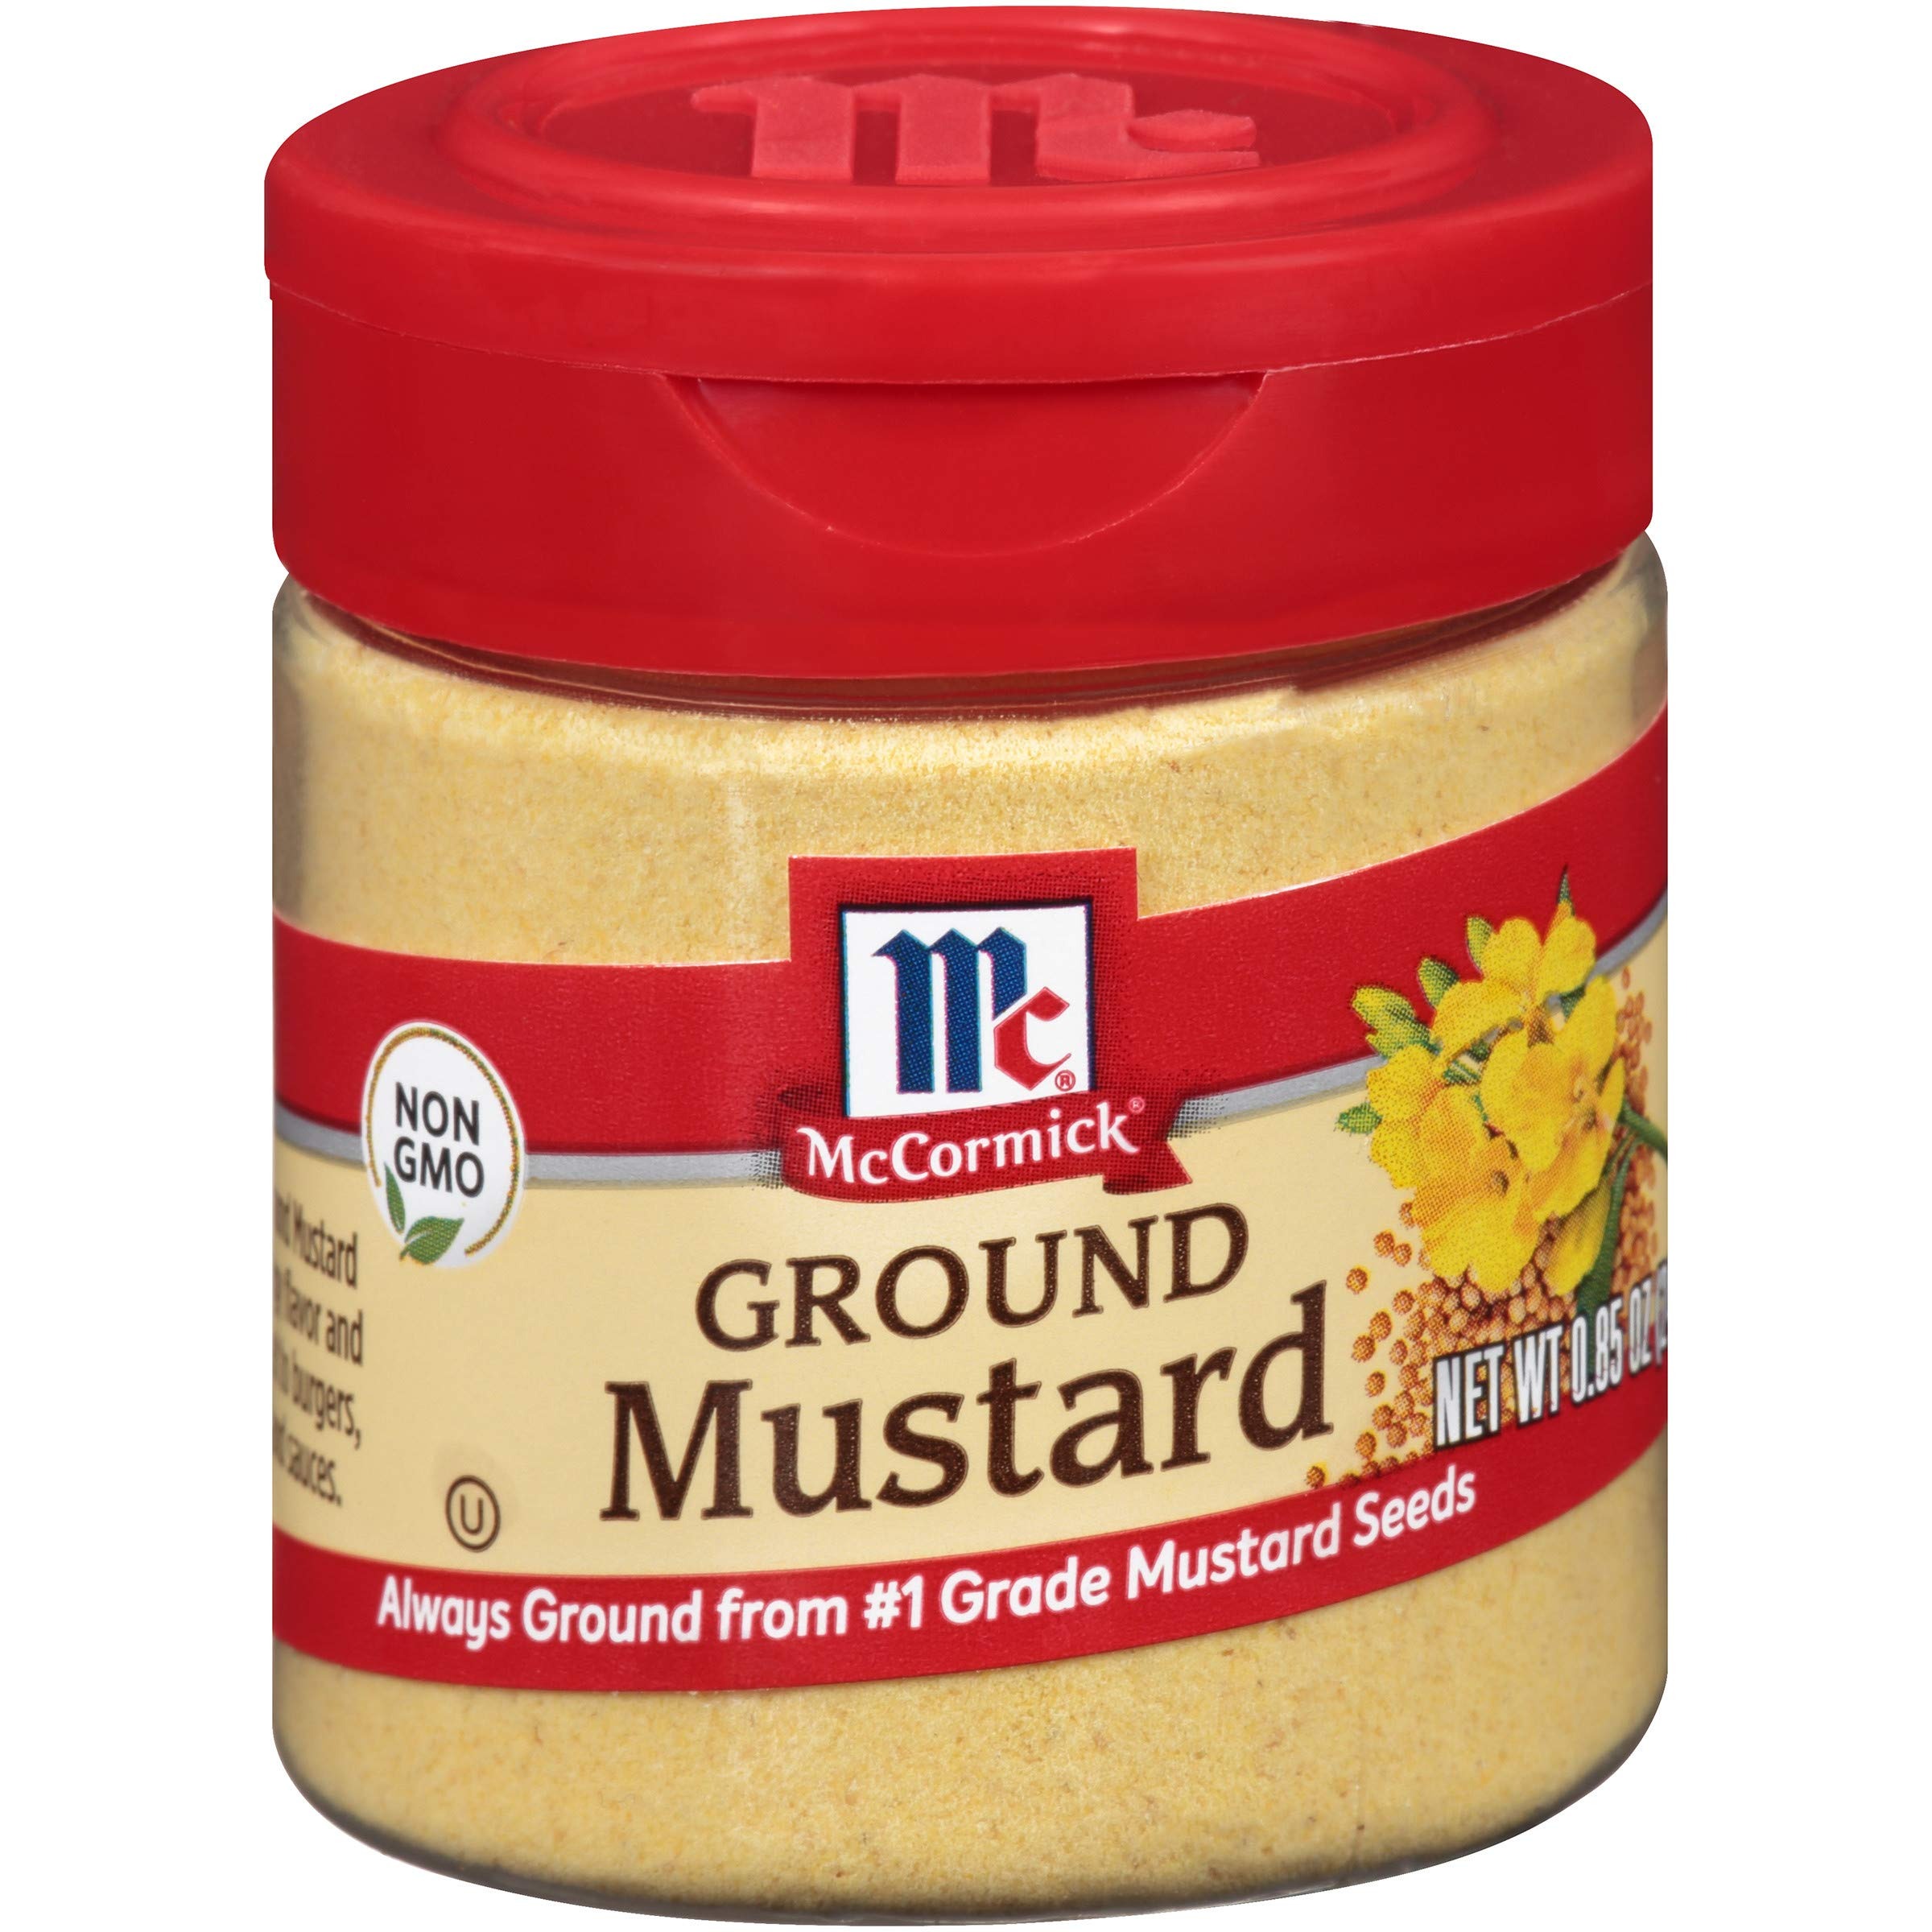
Item Name: McCormick Ground Mustard, 0.85 Oz
Bullet Point 1: Always ground from #1 grade mustard seeds
Bullet Point 2: Tangy flavor, sharp aroma, zesty heat and bright yellow color
Bullet Point 3: Adds a flavorful kick to deviled eggs, coleslaw & potato, pasta or egg salad
Bullet Point 4: Delivers unique heat to meat dishes like ham, meatloaf & roast beef
Bullet Point 5: Delicious in cheese souffles, cheese dips and spreads, & mac and cheese
Value: 0.85
Unit: Ounce

Price: 10